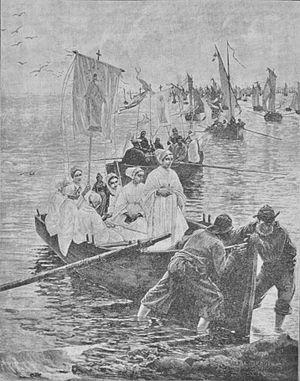
Procession à la mer à l'Île-Tudy vers 1905 (dessin de Louis Rivière, article Anne-Marie dans la revue ""Saint-Nicolas"", Paris, 1905)"
L'Île-Tudy [il tydi] est une commune du département du Finistère, en Bretagne. Elle est située sur la presqu'île du même nom, située sur la rive gauche de l'embouchure de la Rivière de Pont-l'Abbé, face à Loctudy situé sur la rive droite, et se trouve à 20 km de Quimper.